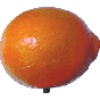
Label: Tangelo 1